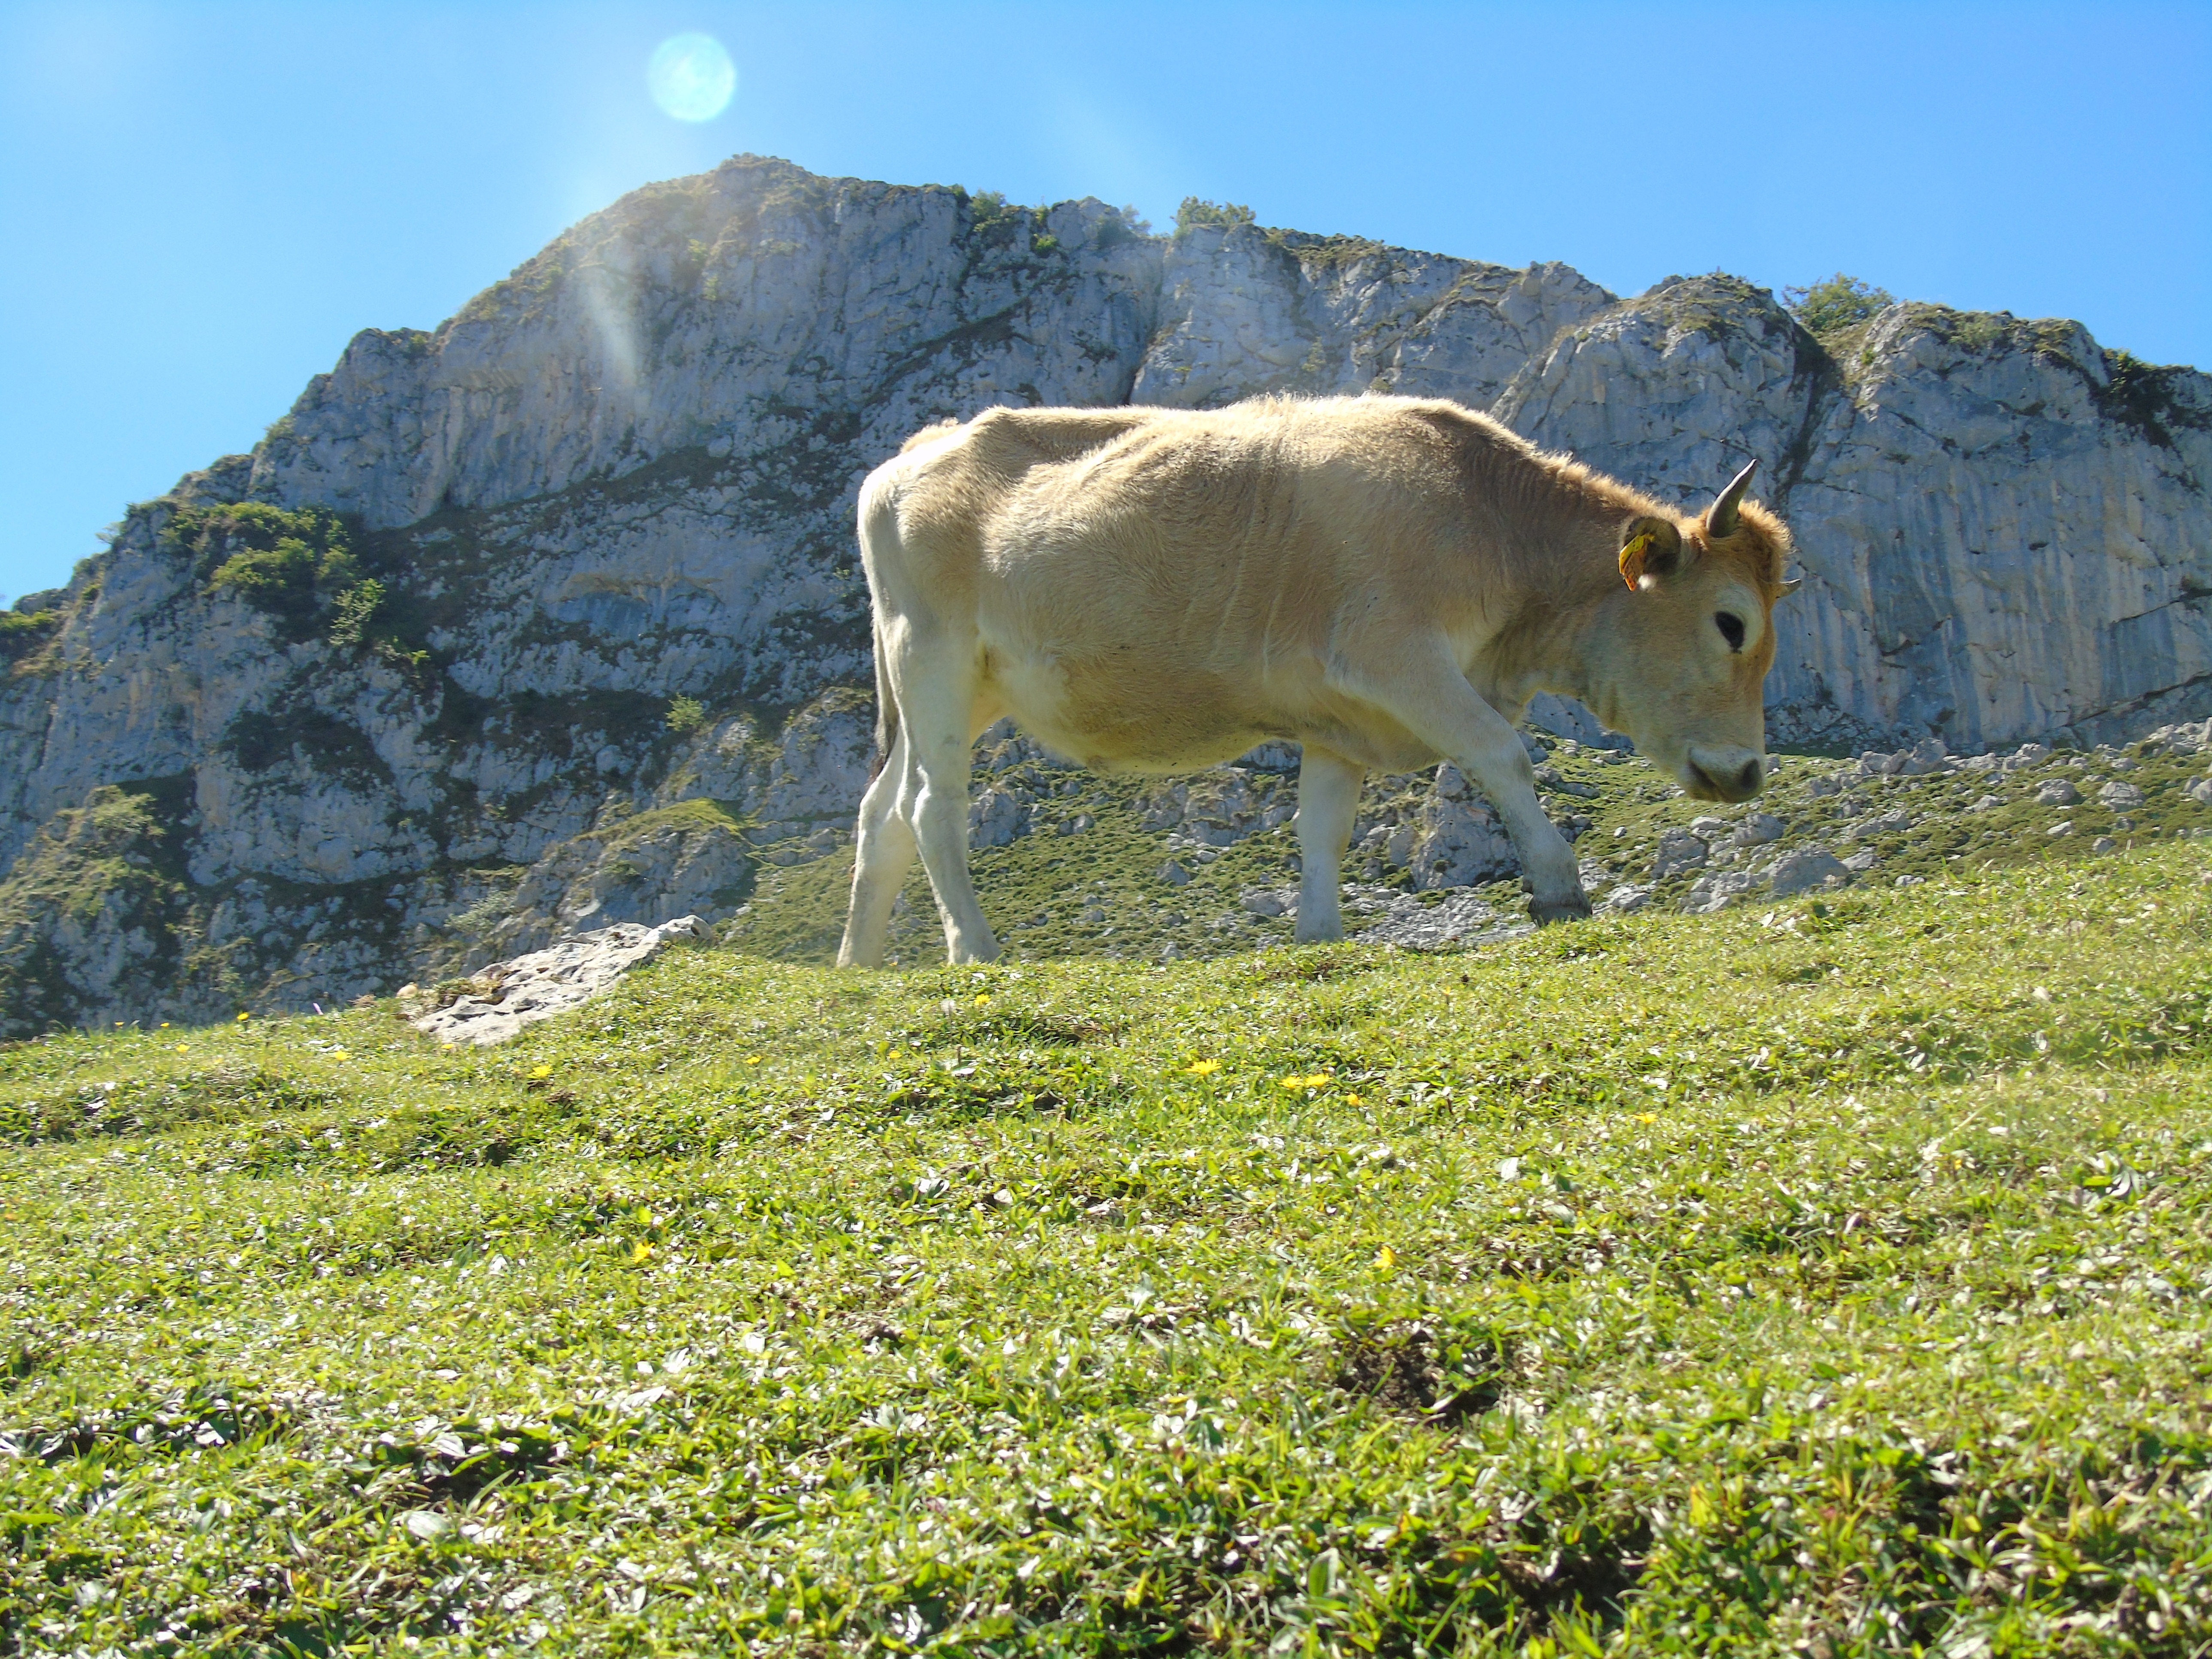
nature, grass, wilderness, mountain, meadow, mountain range, wildlife, cow, pasture, grazing, livestock, mammal, fauna, grassland, mount, plateau, habitat, ecosystem, asturias, rural area, picos de europa, covadonga lakes, natural environment, cattle like mammal